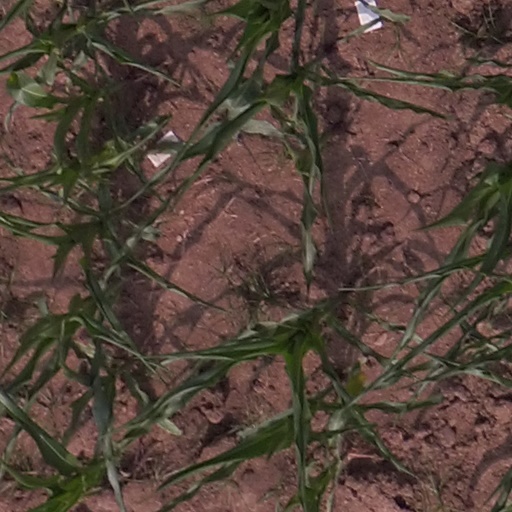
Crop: maize; corn